Dance Again... the Hits

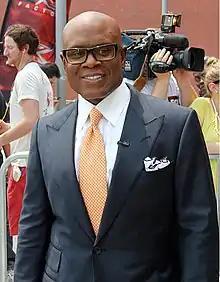
L.A. Reid signed Lopez to Island Records after her departure from Epic Records. He then left Island to head Epic.

Following the commercial failure of her sixth studio album "Brave" (2007)—and while pregnant with twins Max and Emme—Lopez began working on new music for a future project in 2008. The project was kept under wraps until February 2009 when a new song from the recording sessions titled "Hooked on You" leaked online. Following the leak of "Hooked on You", "One Love" and "What Is Love?" were subsequently leaked online in May. The leaked songs were, at the time, meant to appear on a greatest hits album that later turned into a studio album.